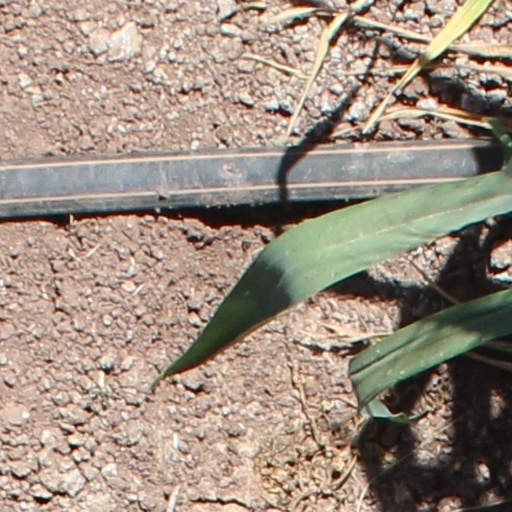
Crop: wheat